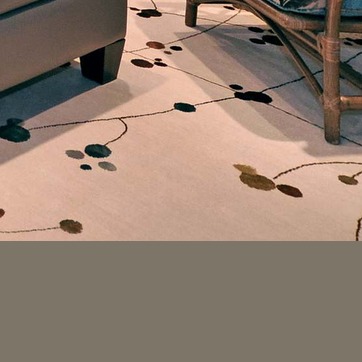
Material: carpet